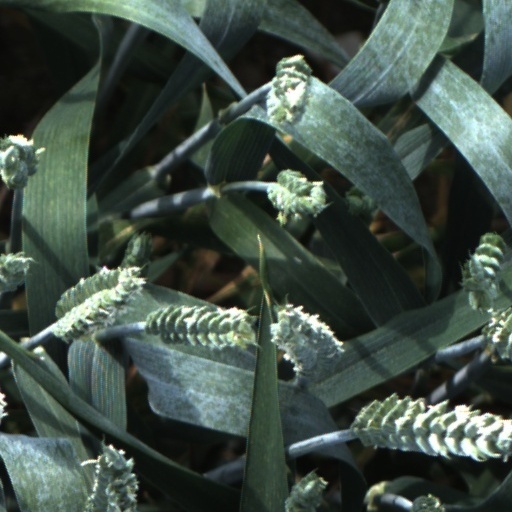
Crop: wheat